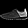
Label: Sneaker